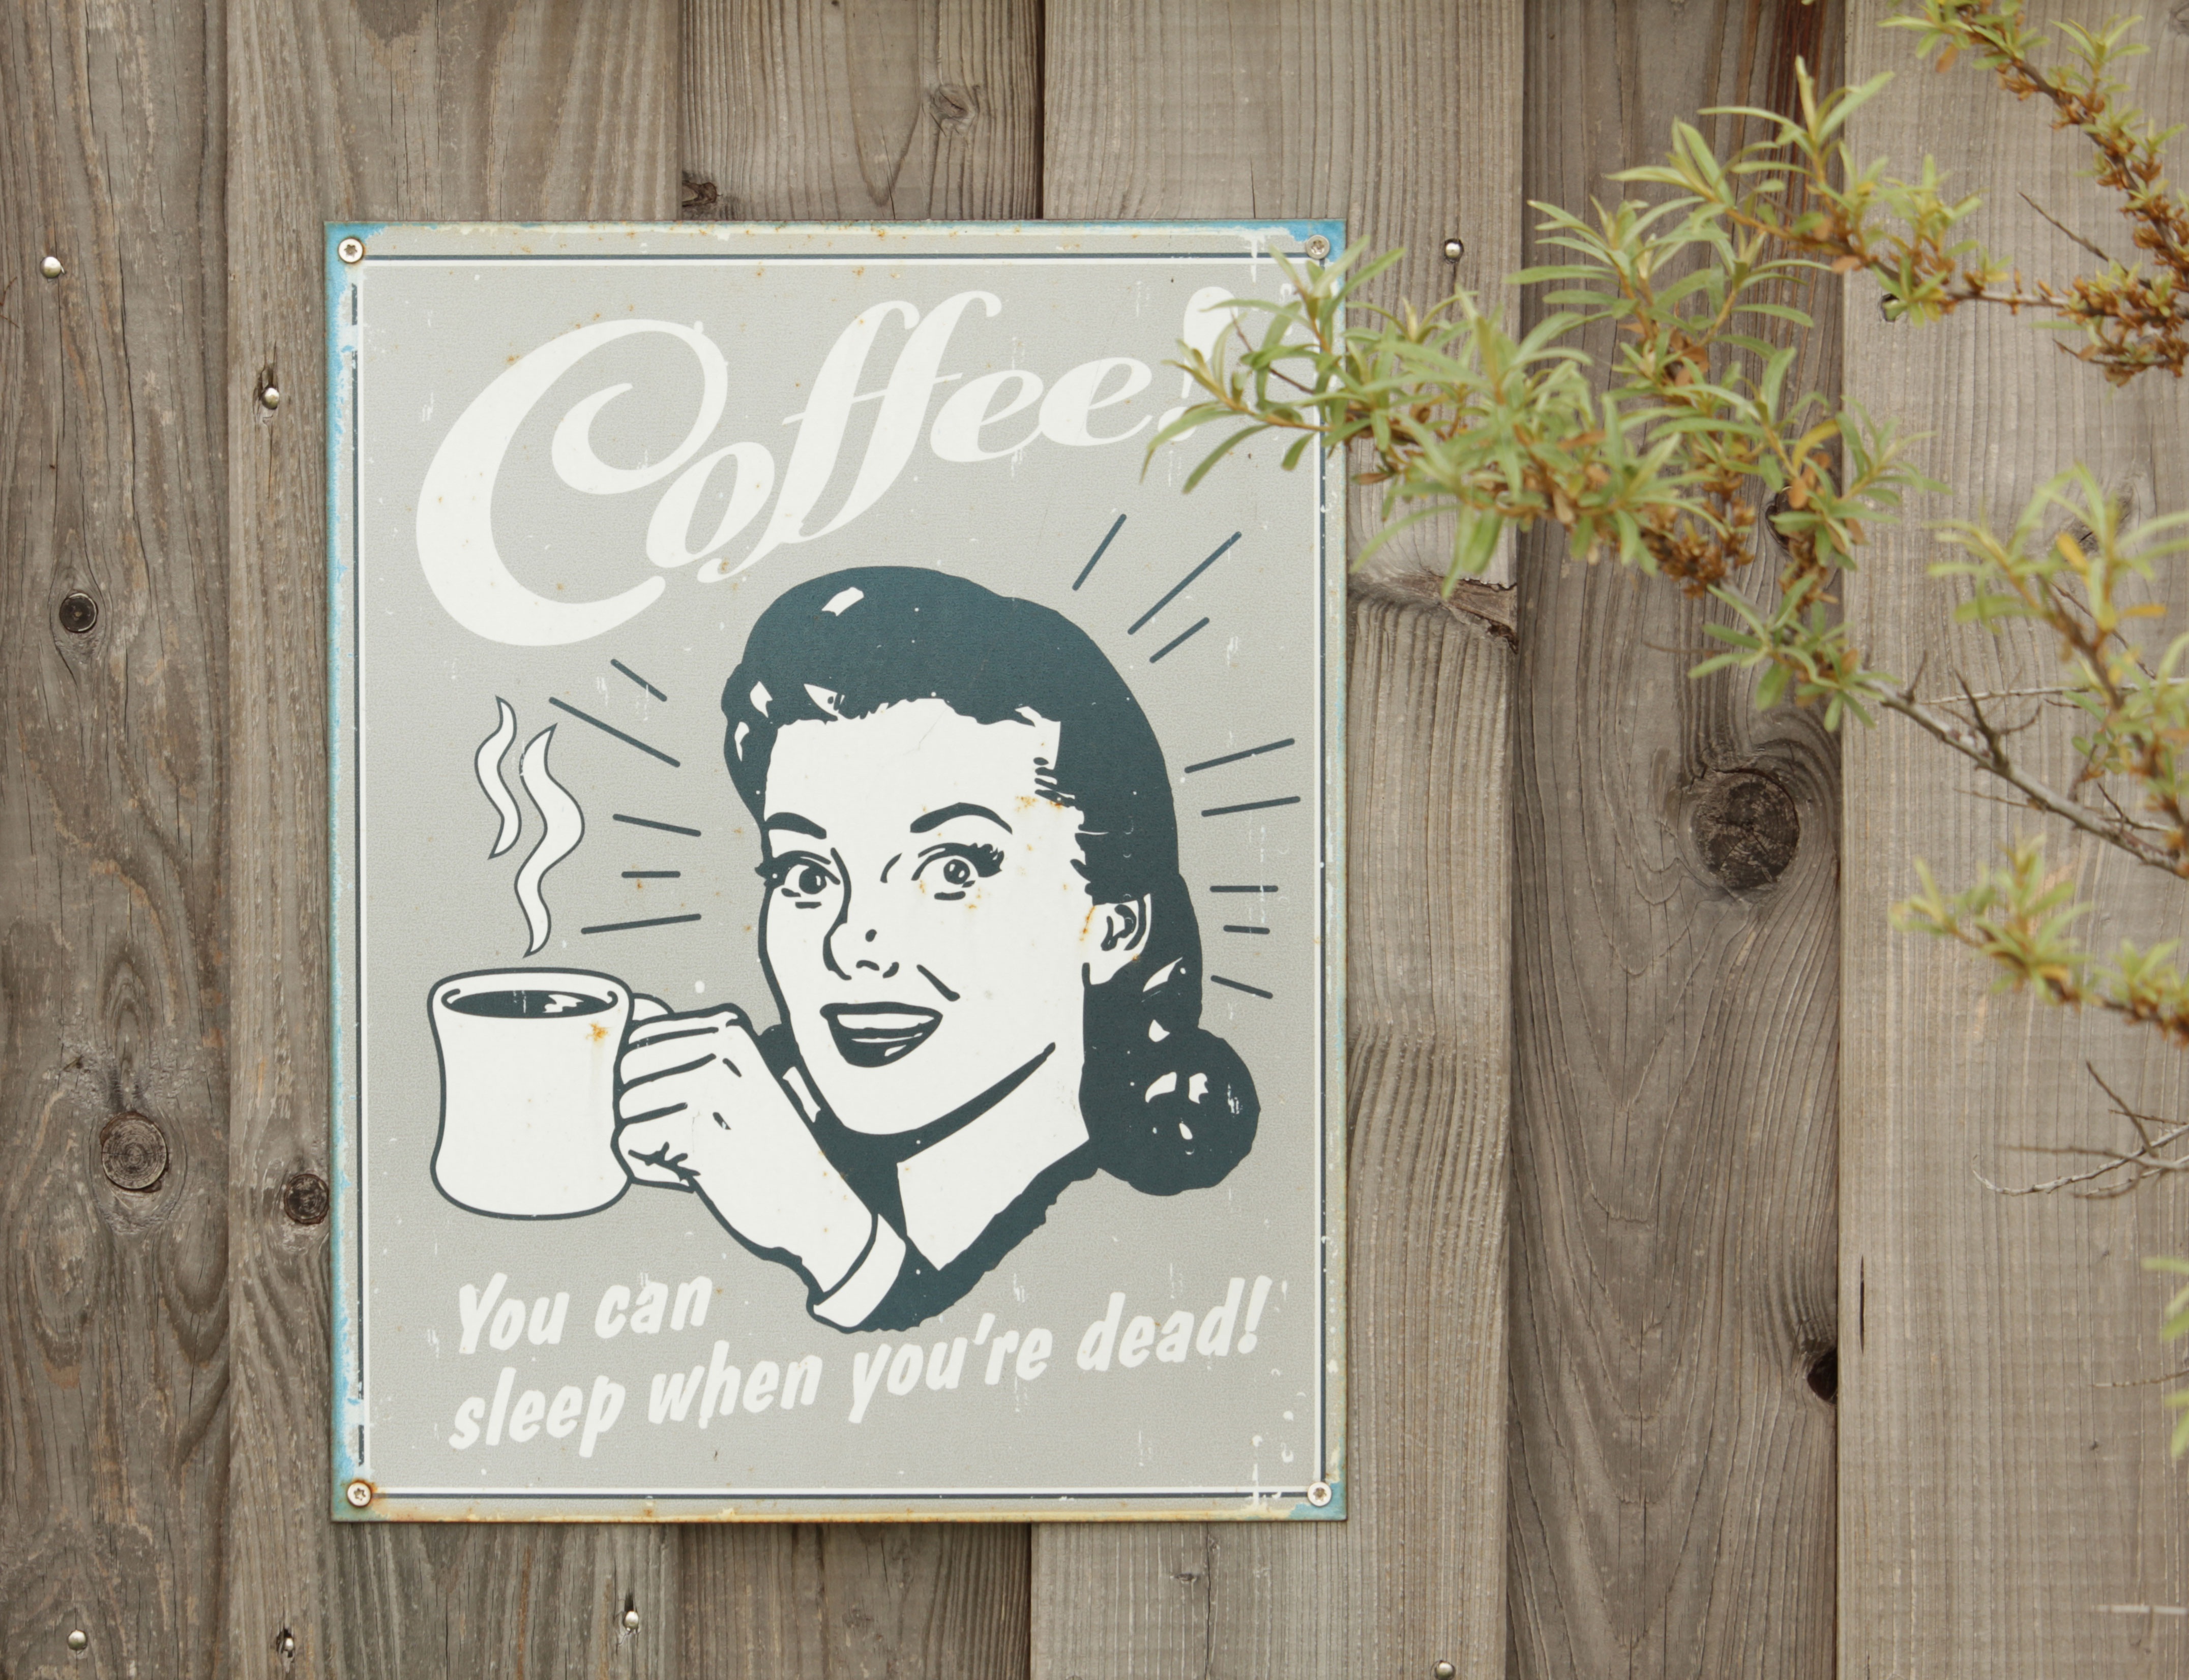
coffee, woman, old, wall, advertising, nostalgia, drink, sheet, art, drawing, illustration, shield, picture frame